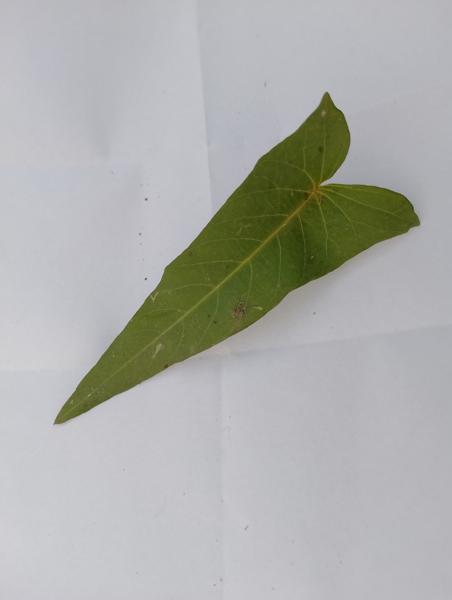
Weed species: Ipomoea aquatic